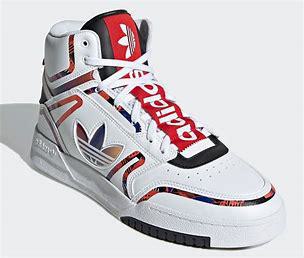
Brand: adidas
Model: originals Adidas Originals Drop Step XL